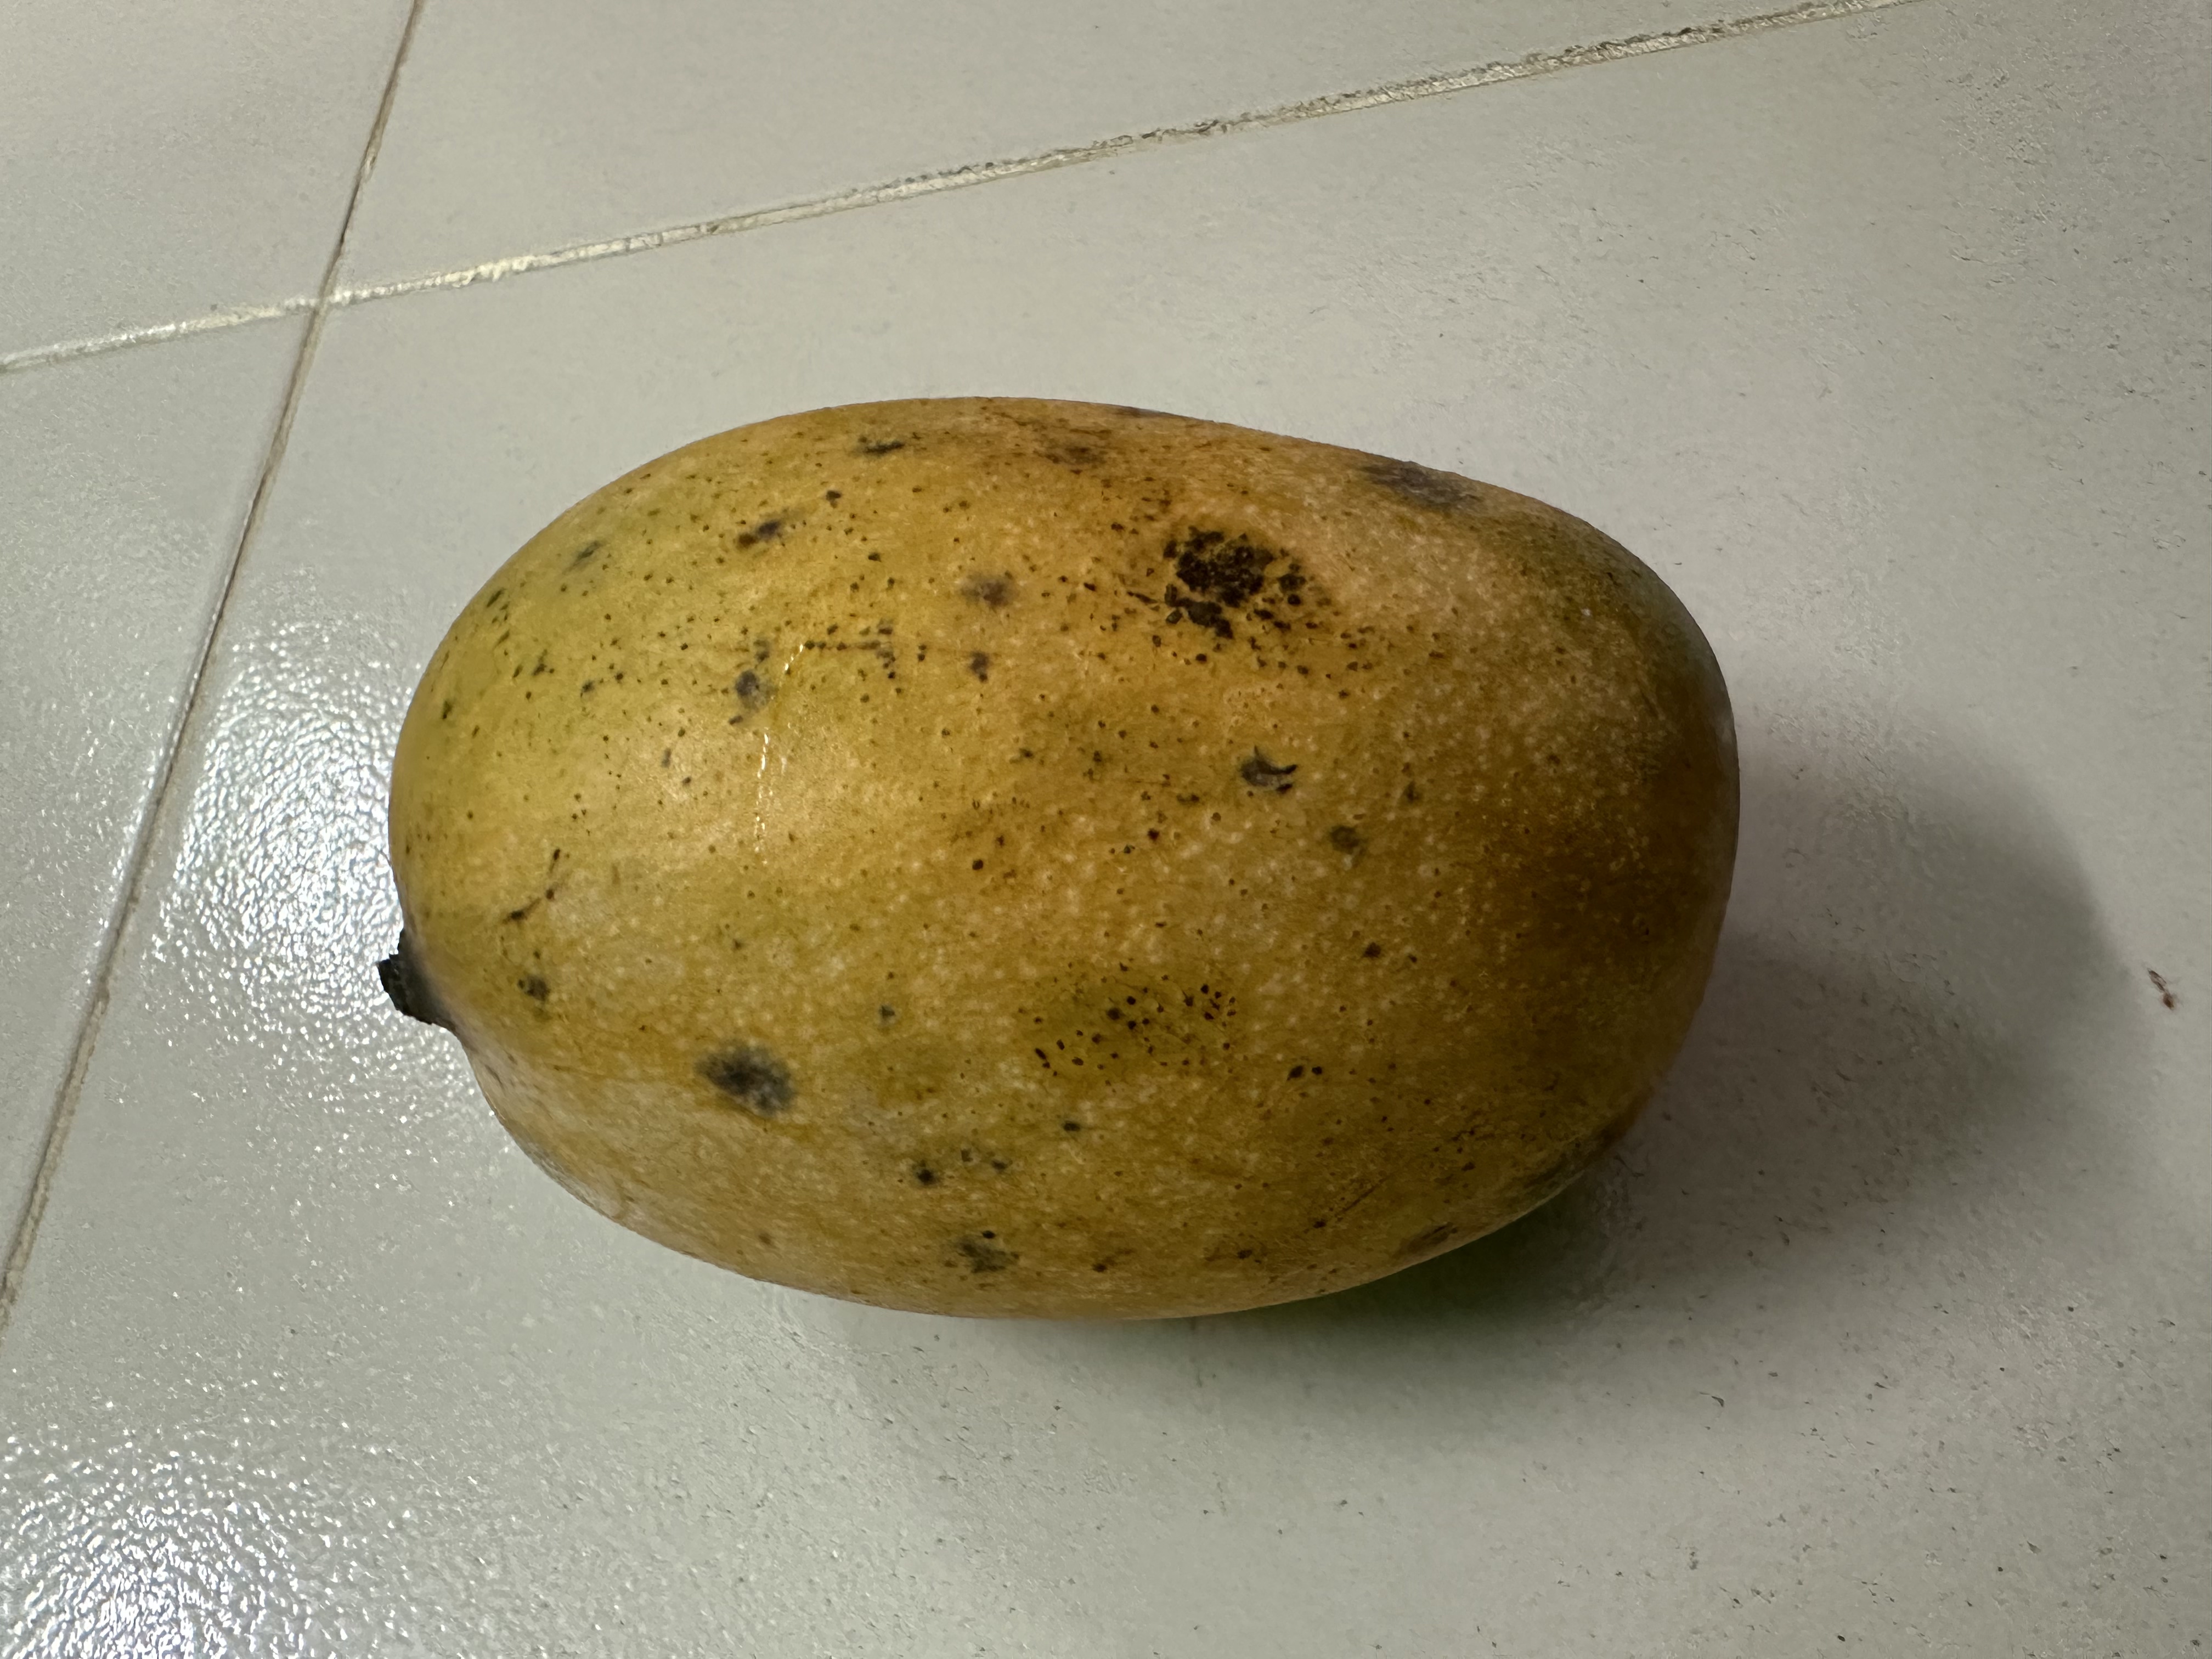
Mango variety: Mollika